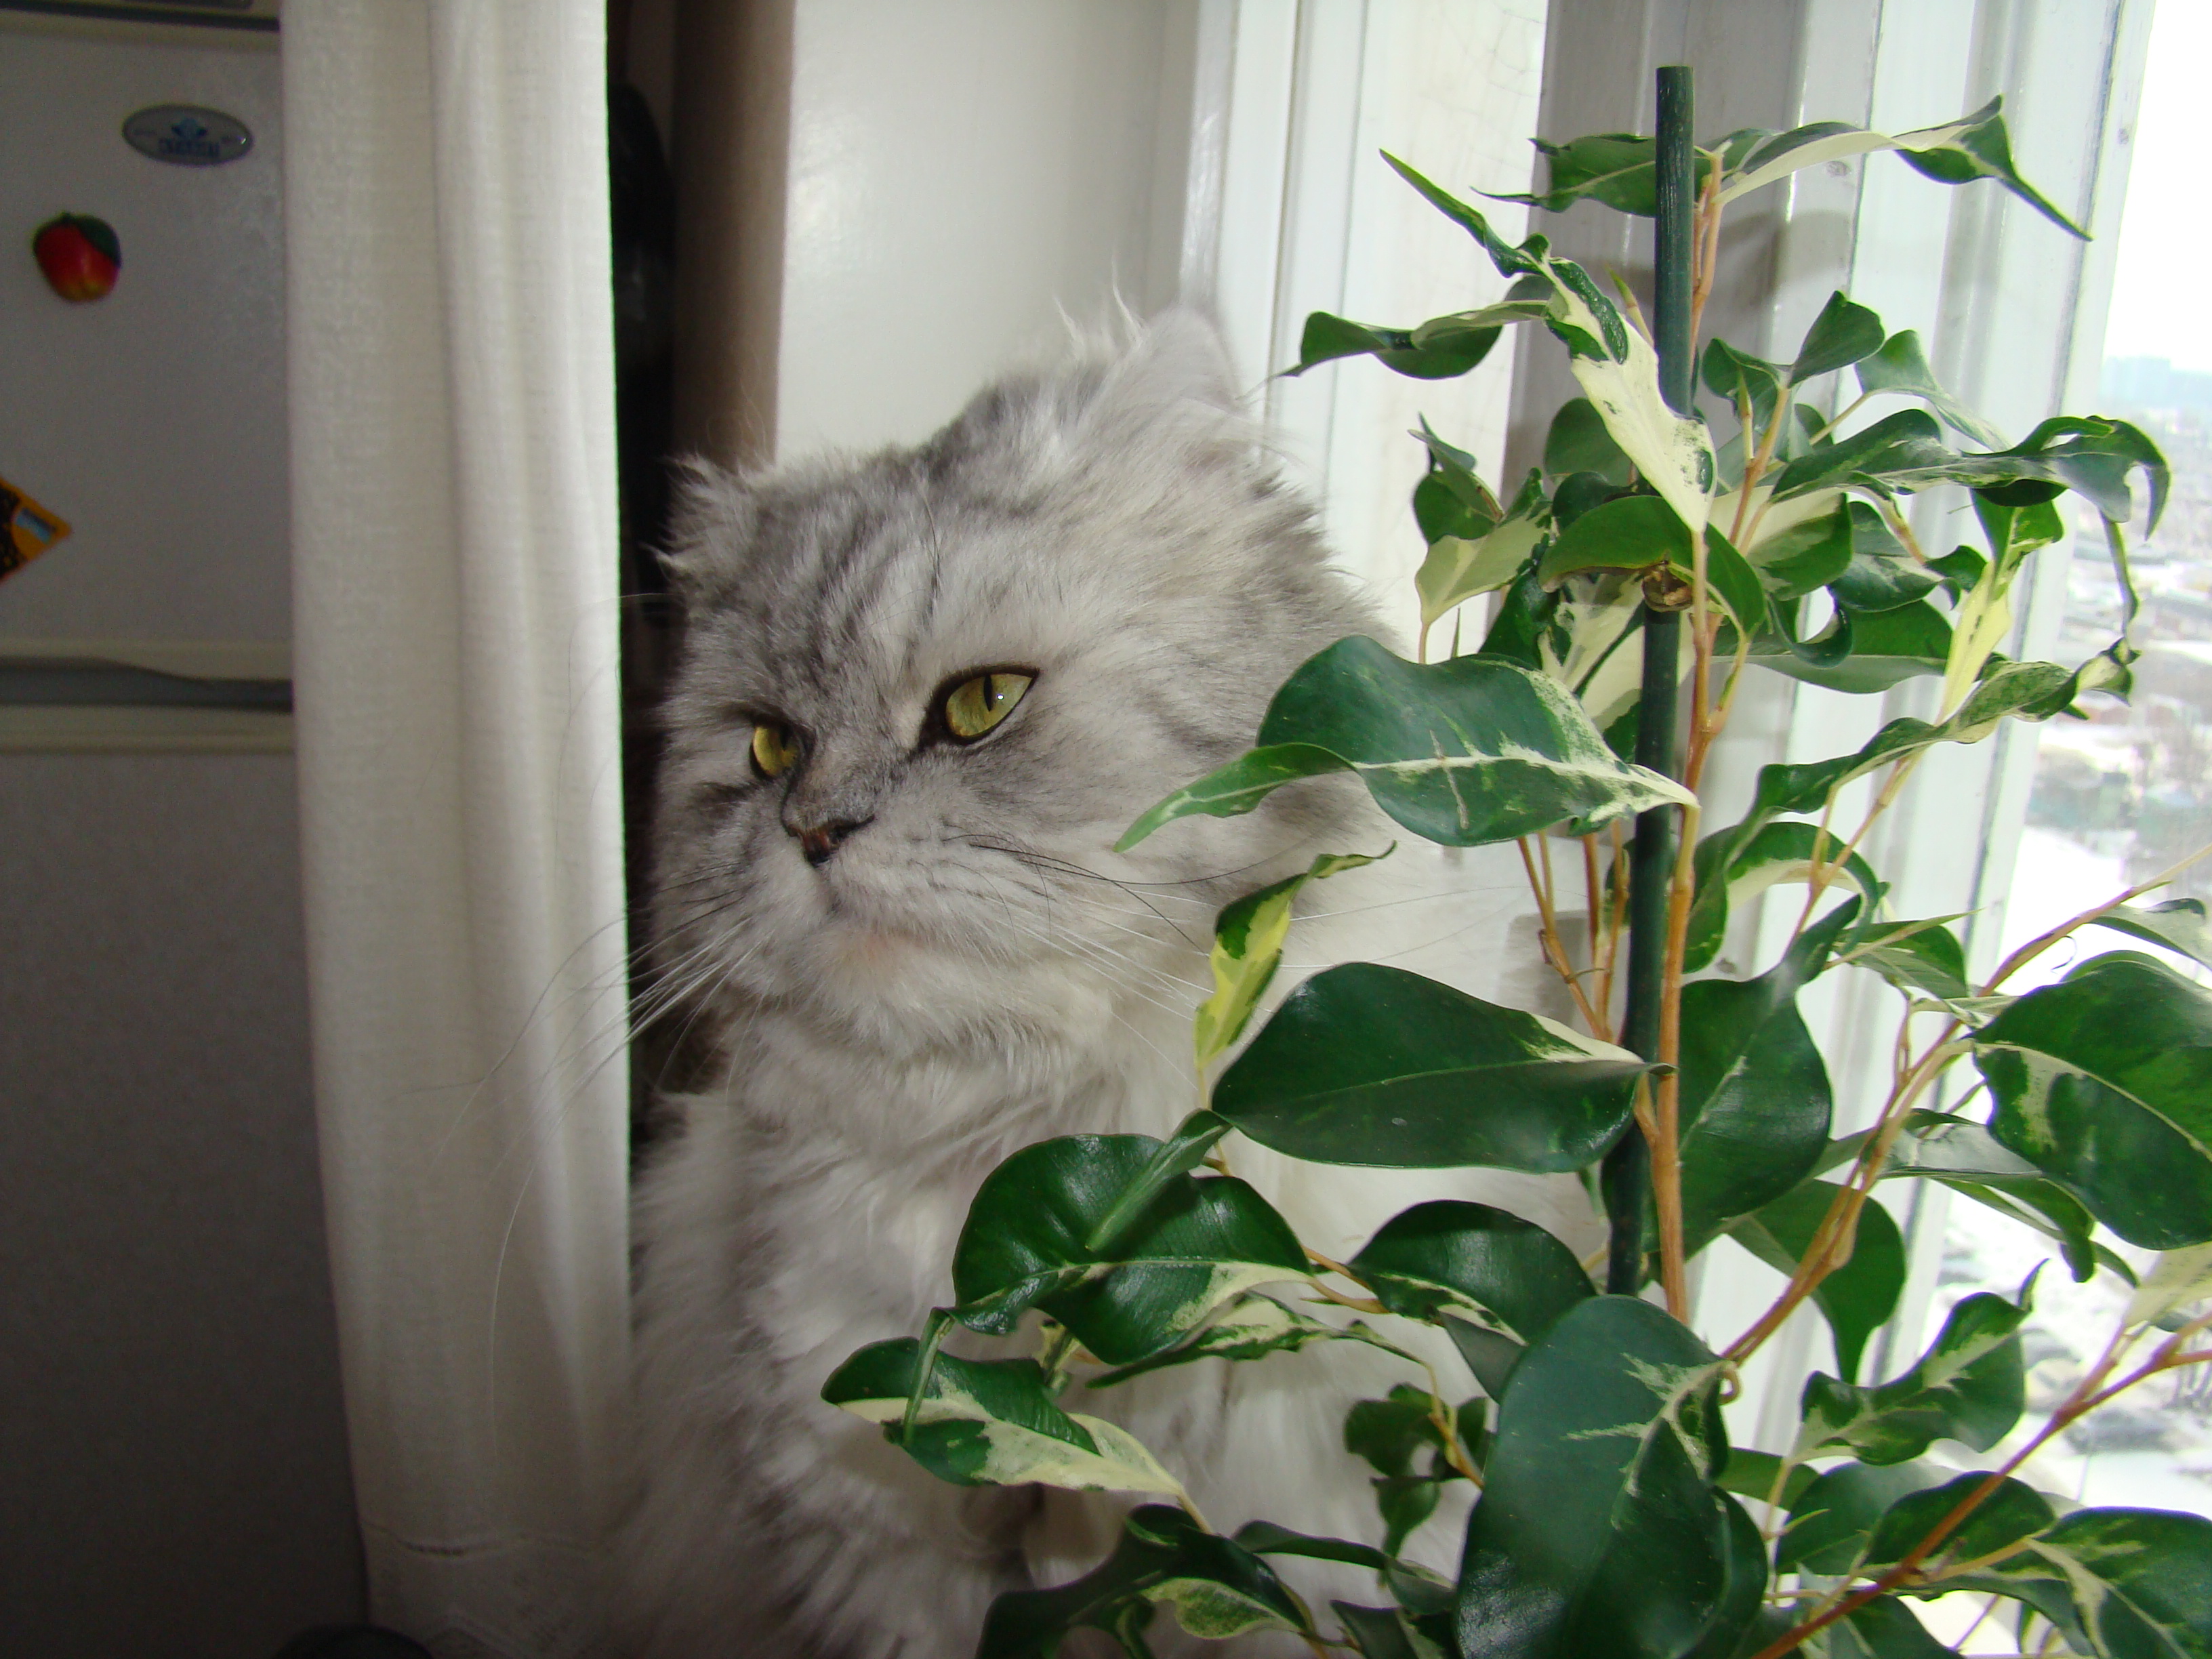
nature, flower, animal, pet, cat, feline, mammal, pets, cats, whiskers, animals, vertebrate, chat, chats, marcello, persian, ficus, fikus, small to medium sized cats, cat like mammal